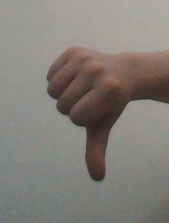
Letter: waw